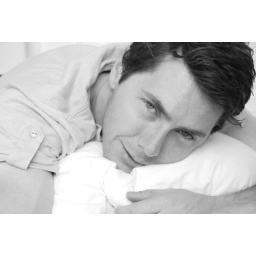
This is taken in our bed with the sunlight coming in behind me. The poor boy fell asleep after this.